Val Haller

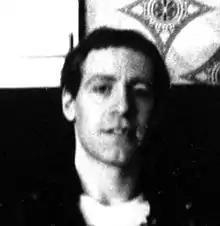
Val Haller, London, 1981

Val Haller (born Adrian Osborne) (February 12th 1952 - December 16th 2012) was a British musician. Primarily a bass guitarist, he was also a vocalist, keyboardist, and composer. Haller played with Wayne County & the Electric Chairs, The Flying Lizards, The Lords of the New Church, Paint and Savage Republic. He was half of the duo Autumnfair.